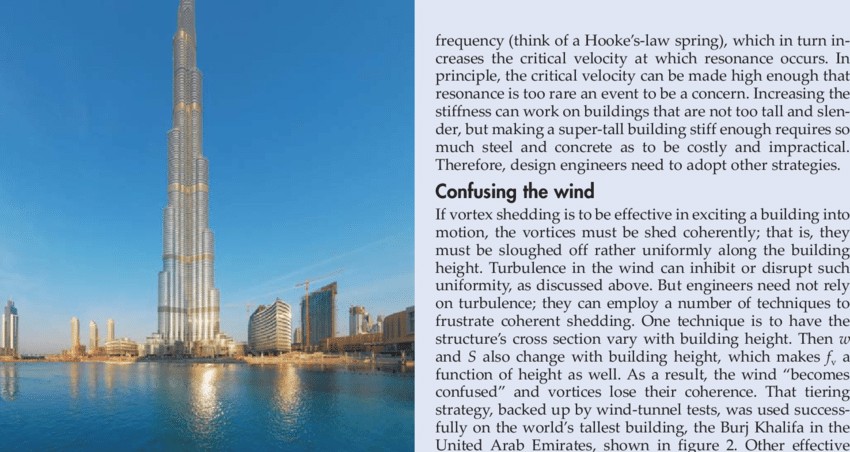
Landmark: Burj Khalifa